List of accolades received by The Lord of the Rings film series

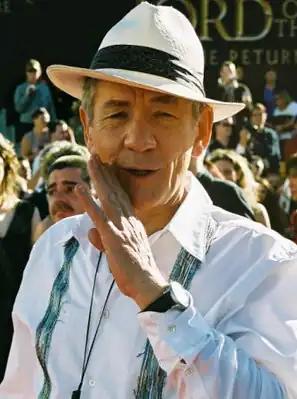
For the first film, Ian McKellen received seven individual nominations for his role as the wizard Gandalf, including the Academy Award for Best Supporting Actor.

"" was released in theatres worldwide on 19 December 2001. Faced with a production budget of $93 million, the first film earned a worldwide gross of $871,530,324. As in the rest of the series, "The Fellowship of the Ring" had a large ensemble cast, introducing Elijah Wood, Ian McKellen, Viggo Mortensen, Sean Astin, Orlando Bloom, Liv Tyler, John Rhys-Davies, Sean Bean, Billy Boyd, Dominic Monaghan, Cate Blanchett, Christopher Lee, Hugo Weaving, Ian Holm, and Andy Serkis. The first film's plot follows Frodo Baggins (Wood) and the rest of the Fellowship of the Ring as they begin their journey to destroy the One Ring and defeat the Dark Lord Sauron once and for all.